Maximilian I, Holy Roman Emperor

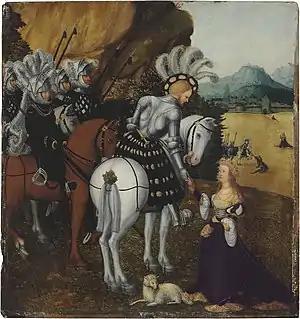
Maximilian idealized as Saint George, by Lucas Cranach the Elder (c. 1472 – 16 October 1553). c. 1515.

Maximilian was always troubled by financial shortcomings; his income never seemed to be enough to sustain his large-scale goals and policies. For this reason he was forced to take substantial credits from Upper German banker families, especially from the Gossembrot, Baumgarten, Fugger, and Welser families. Jörg Baumgarten even served as Maximilian's financial advisor. The connection between the emperor and banking families in Augsburg was so widely known that Francis I of France derisively nicknamed him "the Mayor of Augsburg" (another story recounts that a French courtier called him the alderman of Augsburg, to which Louis XII replied: "Yes, but every time that this alderman rings the tocsin from his belfry, he makes all France tremble.", referring to Maximilian's military ability). Around 70 percent of his income went to wars (and by the 1510s, he was waging wars on almost all sides of his border). At the end of Maximilian's rule, the Habsburgs' mountain of debt totalled six million gulden to six and a half million gulden, depending on the sources. By 1531, the remaining amount of debt was estimated at 400,000 gulden (about 282,669 Spanish ducats).